Guru Nanak

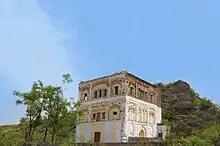
The abandoned Gurudwara Chowa Sahib, located near the Rohtas Fort in Pakistan, commemorates the site where Guru Nanak is popularly believed to have created a water-spring during one of his "udasis."

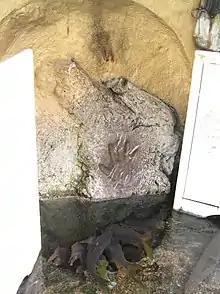
Guru Nanak's handprint is believed to be preserved on a boulder at the Gurdwara Panja Sahib in Hasan Abdal, Pakistan.

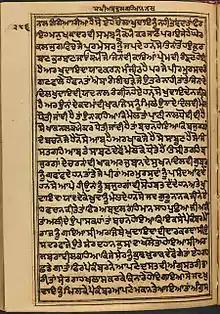
Bhai Mani Singh's "Janamsakhi"

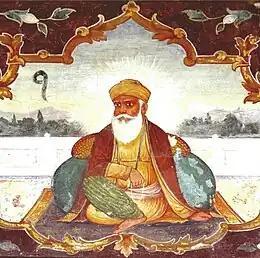
Fresco of Guru Nanak from Baoli Sahib, Goindwal

During first quarter of the 16th century, Nanak went on long ('journeys') for spiritual pursuits. A verse authored by him states that he visited several places in ""nau-khand"" ('the nine regions of the earth'), presumably the major Hindu and Muslim pilgrimage centres.